Ross O'Hennessy

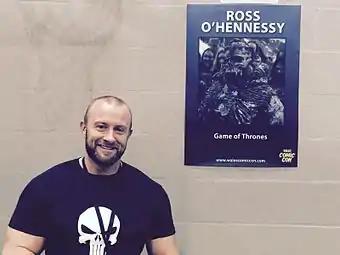
O'Hennessy at Wales Comic Con 2015

O'Hennessy made his first fan based personal appearance at the Wrexham Comic Con event in November 2015.